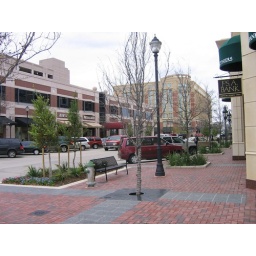
Sugarland Town Center - retail on ground with office above and garage parking behind